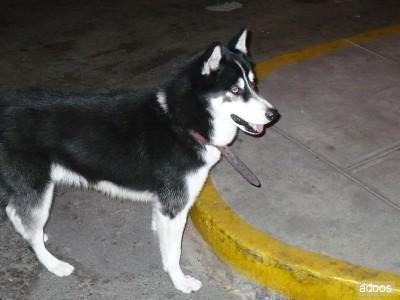
Siberian_husky